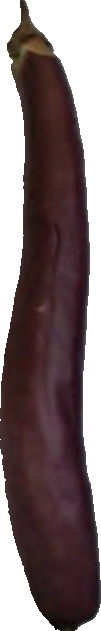
Label: eggplant_long_1